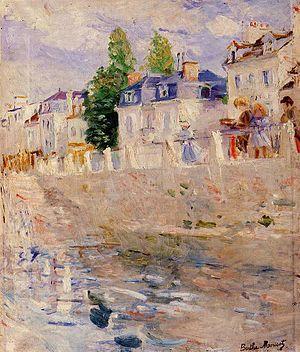
La Galerie nationale est un musée d'art, situé à Oslo en Norvège. On peut y voir Le Cri d'Edvard Munch. Il fait partie depuis 2003 du Musée national de l'art, de l'architecture et du design de Norvège.
Berthe Marie Pauline Morisot, née le 14 janvier 1841 à Bourges et morte le 2 mars 1895 à Paris 16ᵉ, est une artiste peintre française, membre fondateur et doyenne du mouvement d'avant-garde que fut l'Impressionnisme.